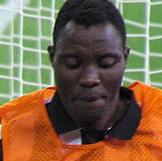
Age: 25